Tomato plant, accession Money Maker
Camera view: vertical (180 deg); turntable rotation: 330 degrees
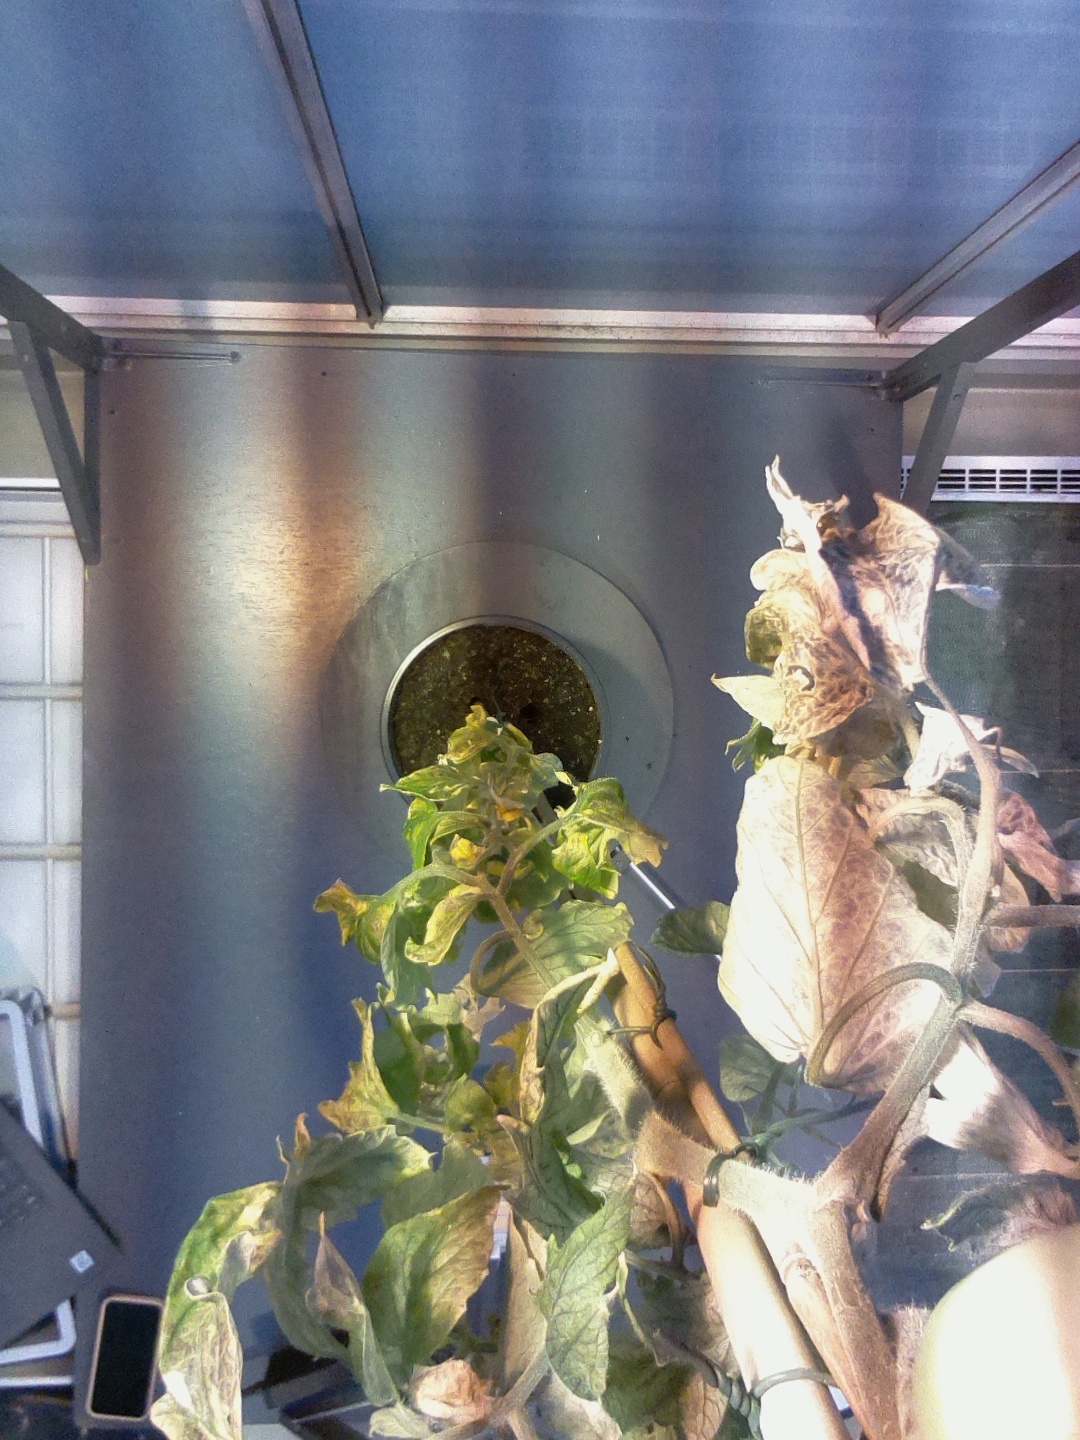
BBCH growth stage 80: fruits start showing typical ripe color (orange -> red)